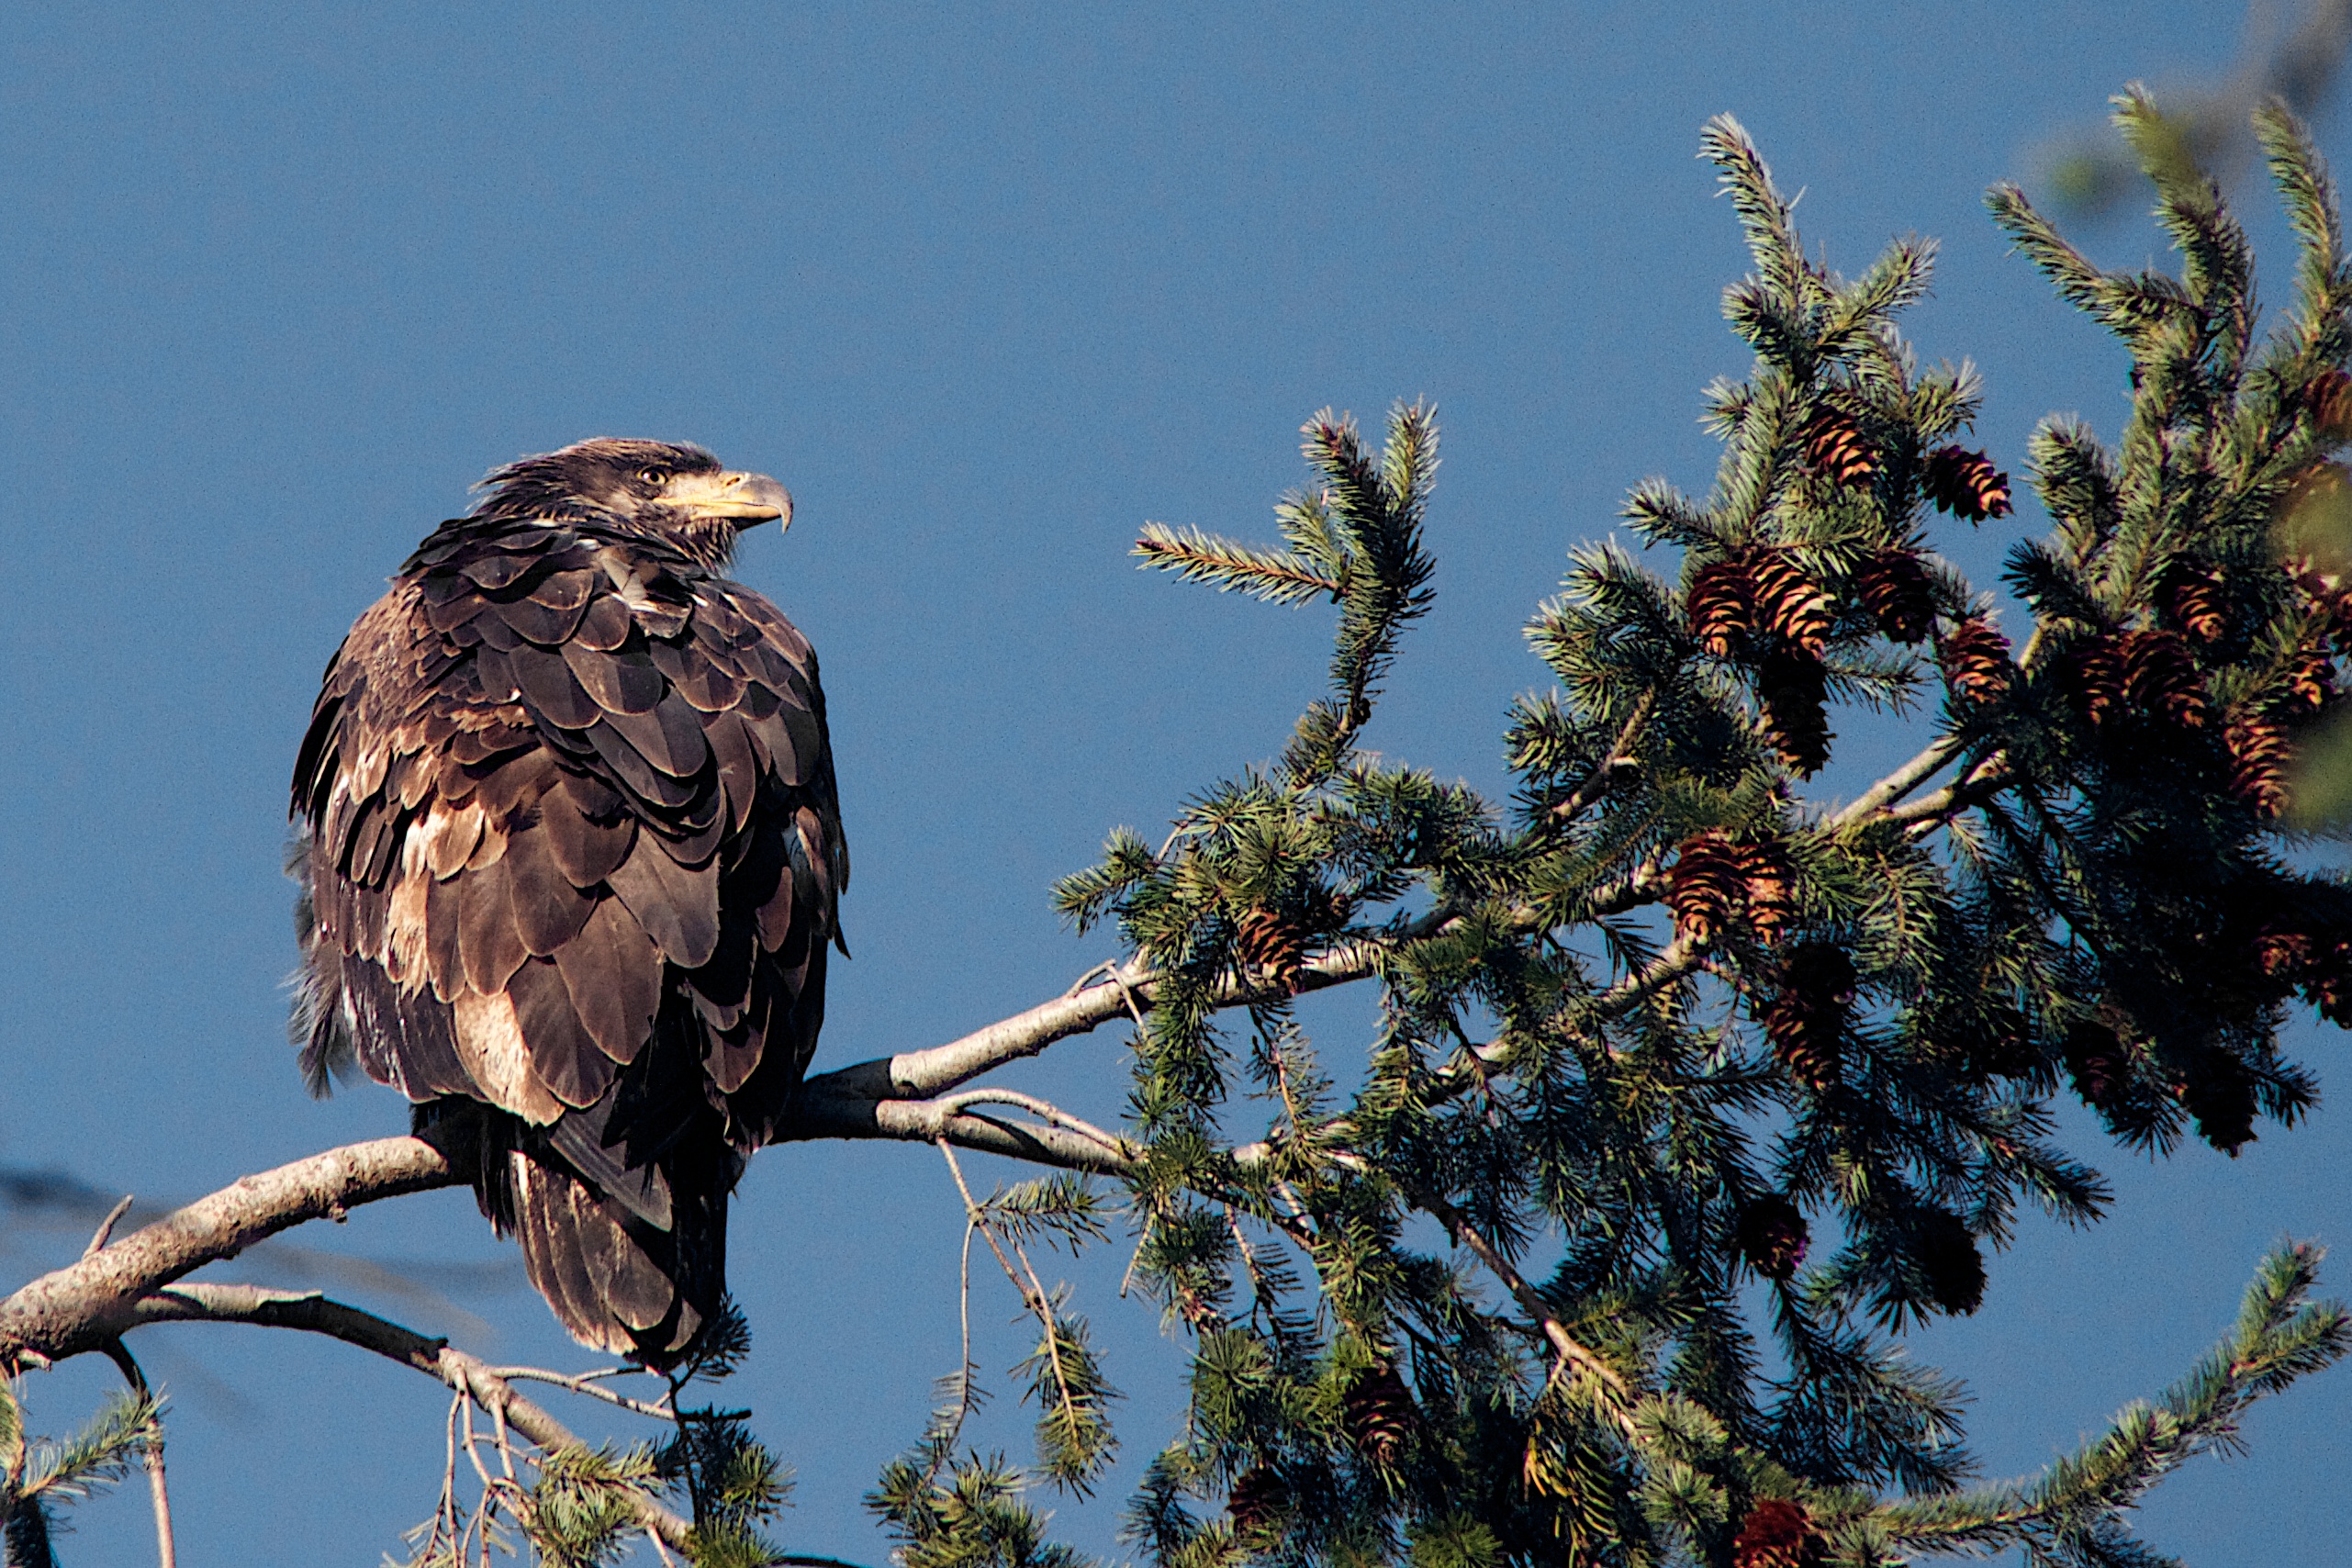
branch, bird, wildlife, beak, eagle, hawk, fauna, bird of prey, bald eagle, vertebrate, perching bird, accipitriformes